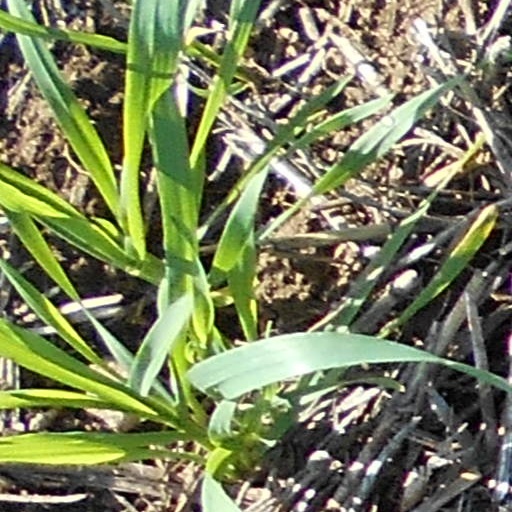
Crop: wheat